Bluebeard (1951 film)

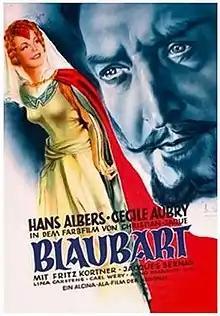

Bluebeard is a 1951 black comedy film directed by Christian-Jaque and starring Hans Albers, Cécile Aubry and Fritz Kortner. Based on the fairy tale Bluebeard by Charles Perrault, it was a co-production between West Germany, France and Switzerland. It was made using the Gevacolor process. A separate French-language version, "Barbe-Bleue", was also made.